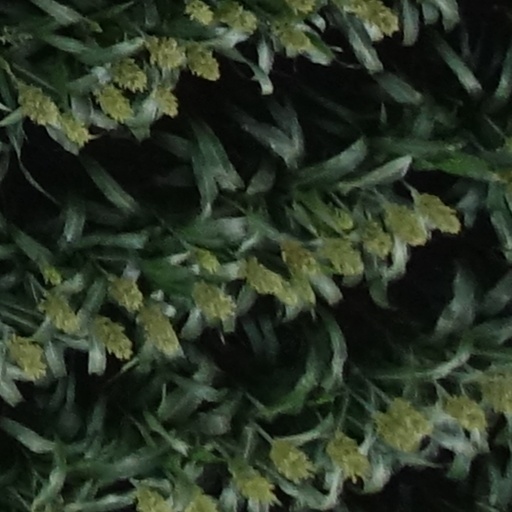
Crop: sorghum